Mount Nemrut

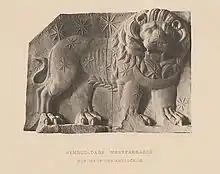
The Lion with the Stars

The western terrace contains a large slab with a lion, showing an arrangement of stars and the planets Jupiter, Mercury, and Mars. The composition was taken to be a chart of the sky on 7 July 62 BCE. This may be an indication of when construction began on this monument. The eastern portion is well preserved, being composed of several layers of rock, and a path following the base of the mountain is evidence of a walled passageway linking the eastern and western terraces. Possible uses for this site are thought to have included religious ceremonies, owing to the astronomical and religious nature of the monument.